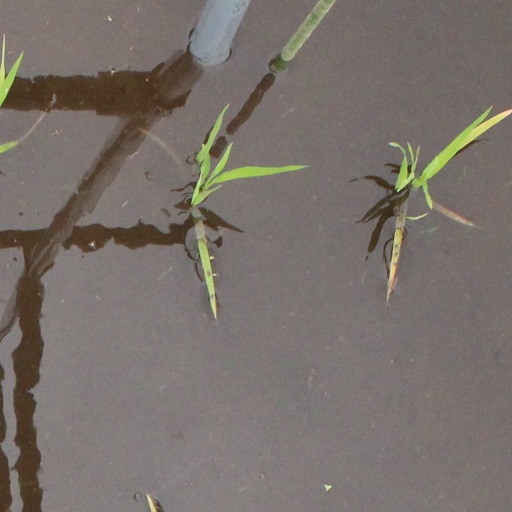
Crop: rice